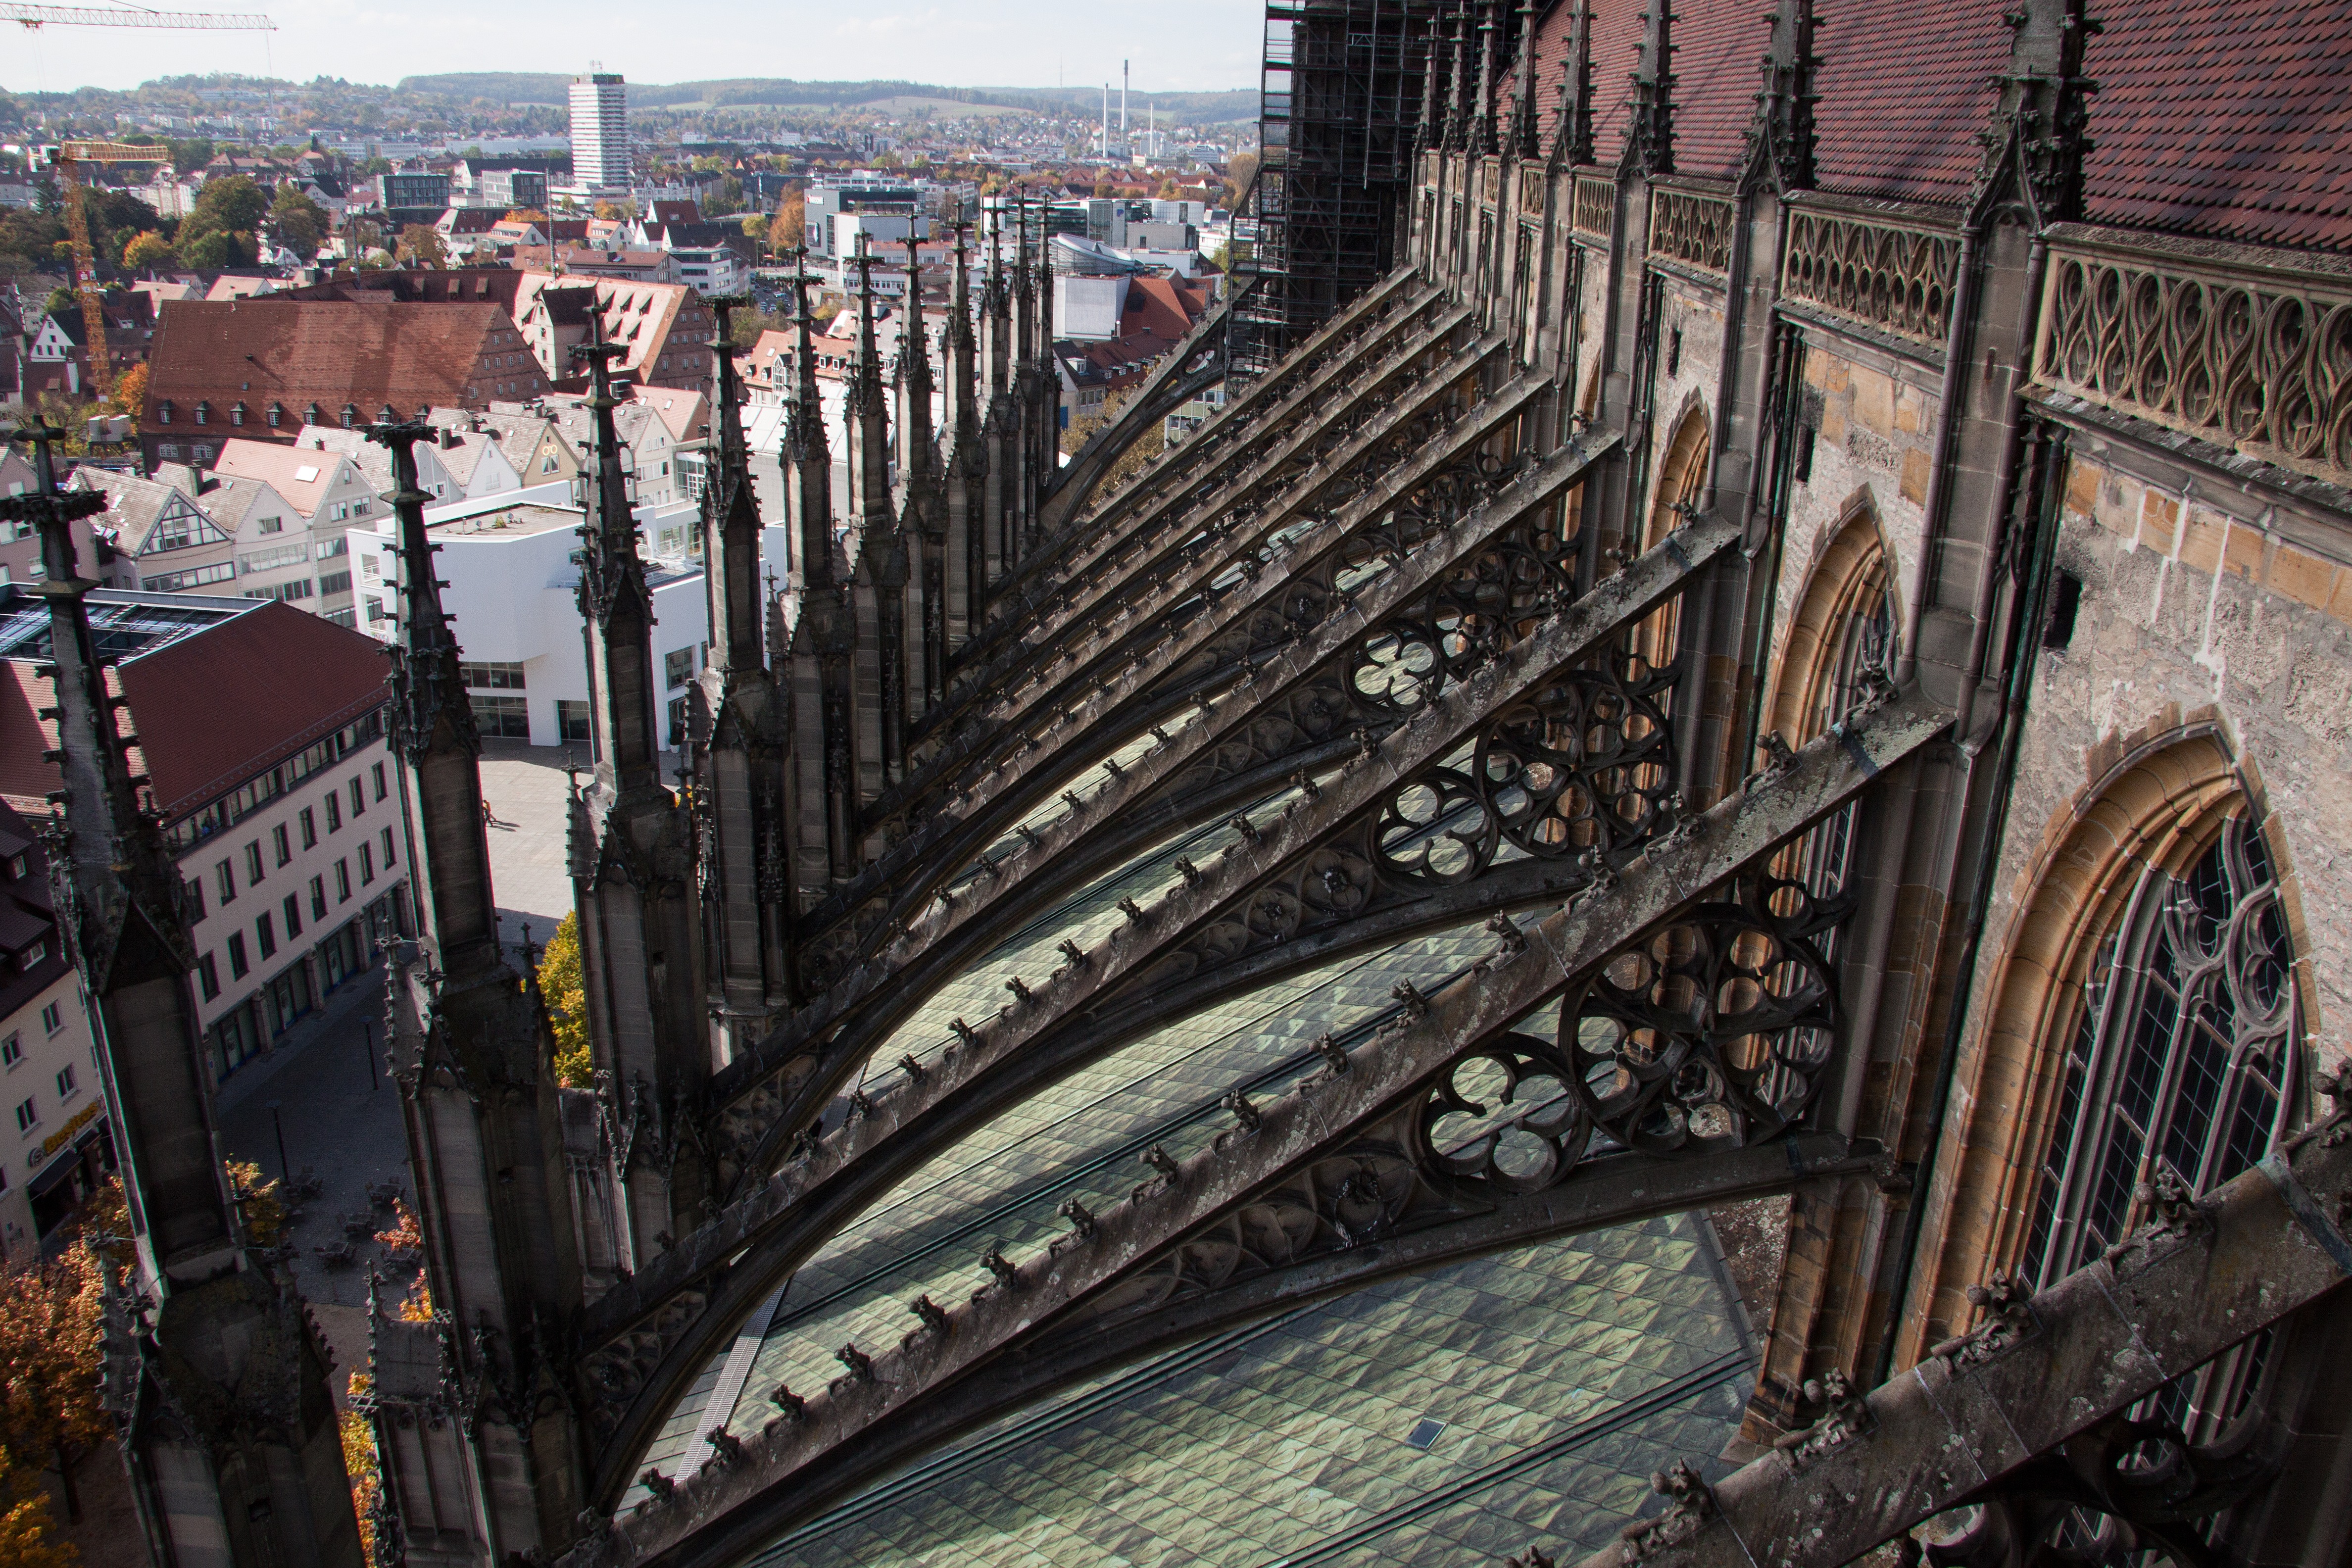
architecture, bridge, roof, building, city, skyscraper, cityscape, downtown, transport, landmark, church, cathedral, gothic, copper, buttresses, rosettes, metropolis, ulm, buttress, munster, ulm cathedral, town home, urban area, flying buttresses, verdigris, ferdinand thr n, central constructive, and design element, 4 pieces, 5 pieces, southern side ship, meier building